Harold Tennant

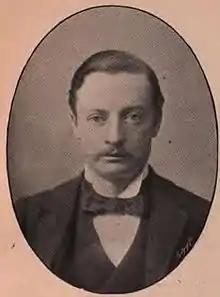
Harold Tennant c.1895

Tennant married factory inspector May Abraham in 1896. He bought Great Maytham Hall, Rolvenden, Kent, in 1910. He commissioned Edwin Lutyens to rebuild the hall at a cost of £24,000. As leader of the war memorial committee, he also engaged Lutyens to design the Rolvenden War Memorial, erected in 1922.